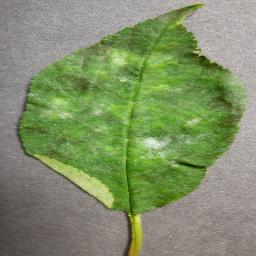
Label: Cherry___Powdery_mildew